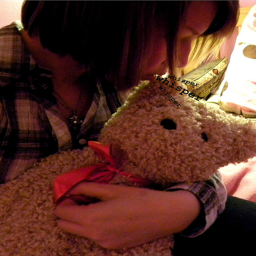
A woman holding a brown teddy bear in her arms.
A GIRL IS HOLDING A BROWN STUFF BEAR WITH A RED RIBBION ON ITS NECK
A little girl in a flannel shirt whispering into a teddy bear's ear.
A girl kissing a teddy bear on its ear.
A female his holding a teddy bear with a red ribbon.